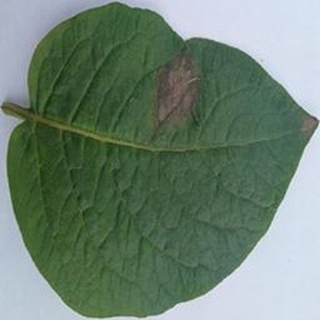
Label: potato_late_blight